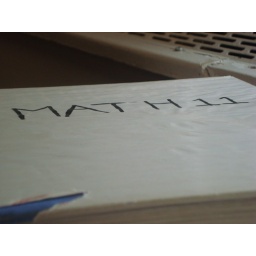
The math book of the girl who sits in front of me.